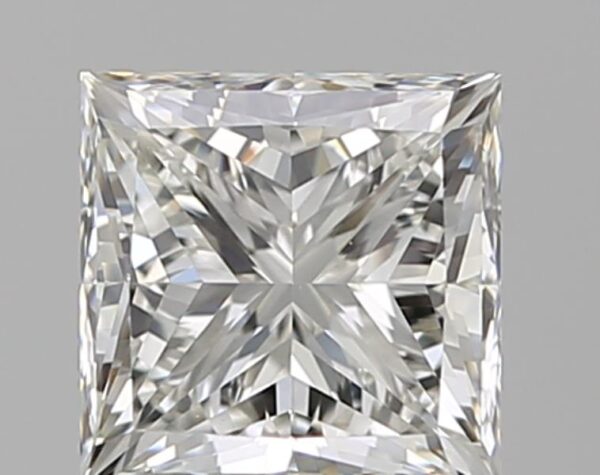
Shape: princess
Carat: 1.21
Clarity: VVS2
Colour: I
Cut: EX
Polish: EX
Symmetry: EX
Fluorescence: N
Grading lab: GIA
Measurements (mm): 5.64 x 5.6 x 4.14